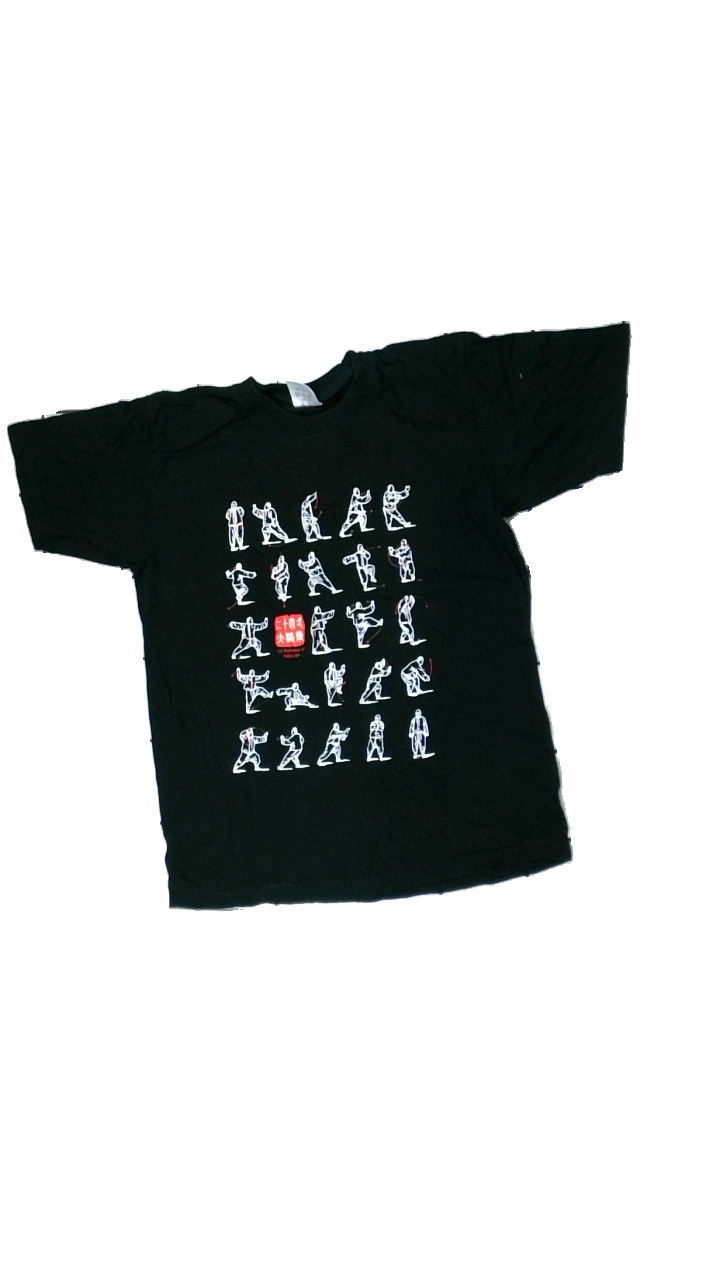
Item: T-shirt (Unisex)
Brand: Missing
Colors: Black, White, Red
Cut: Regular
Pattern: Logo print
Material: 100% cotton
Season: All
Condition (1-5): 3
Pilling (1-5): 4
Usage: Export
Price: <50